Johnny Hates Jazz

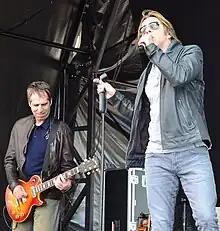
Johnny Hates Jazz performing in 2014

Johnny Hates Jazz are a British pop band, currently consisting of Clark Datchler (songwriter, vocalist, keyboards) and Mike Nocito (guitarist, bassist, producer, engineer). In April 1987, they achieved international success with their single "Shattered Dreams".